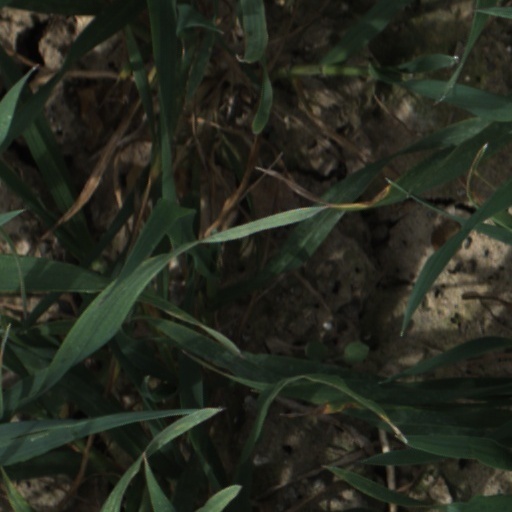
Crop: wheat